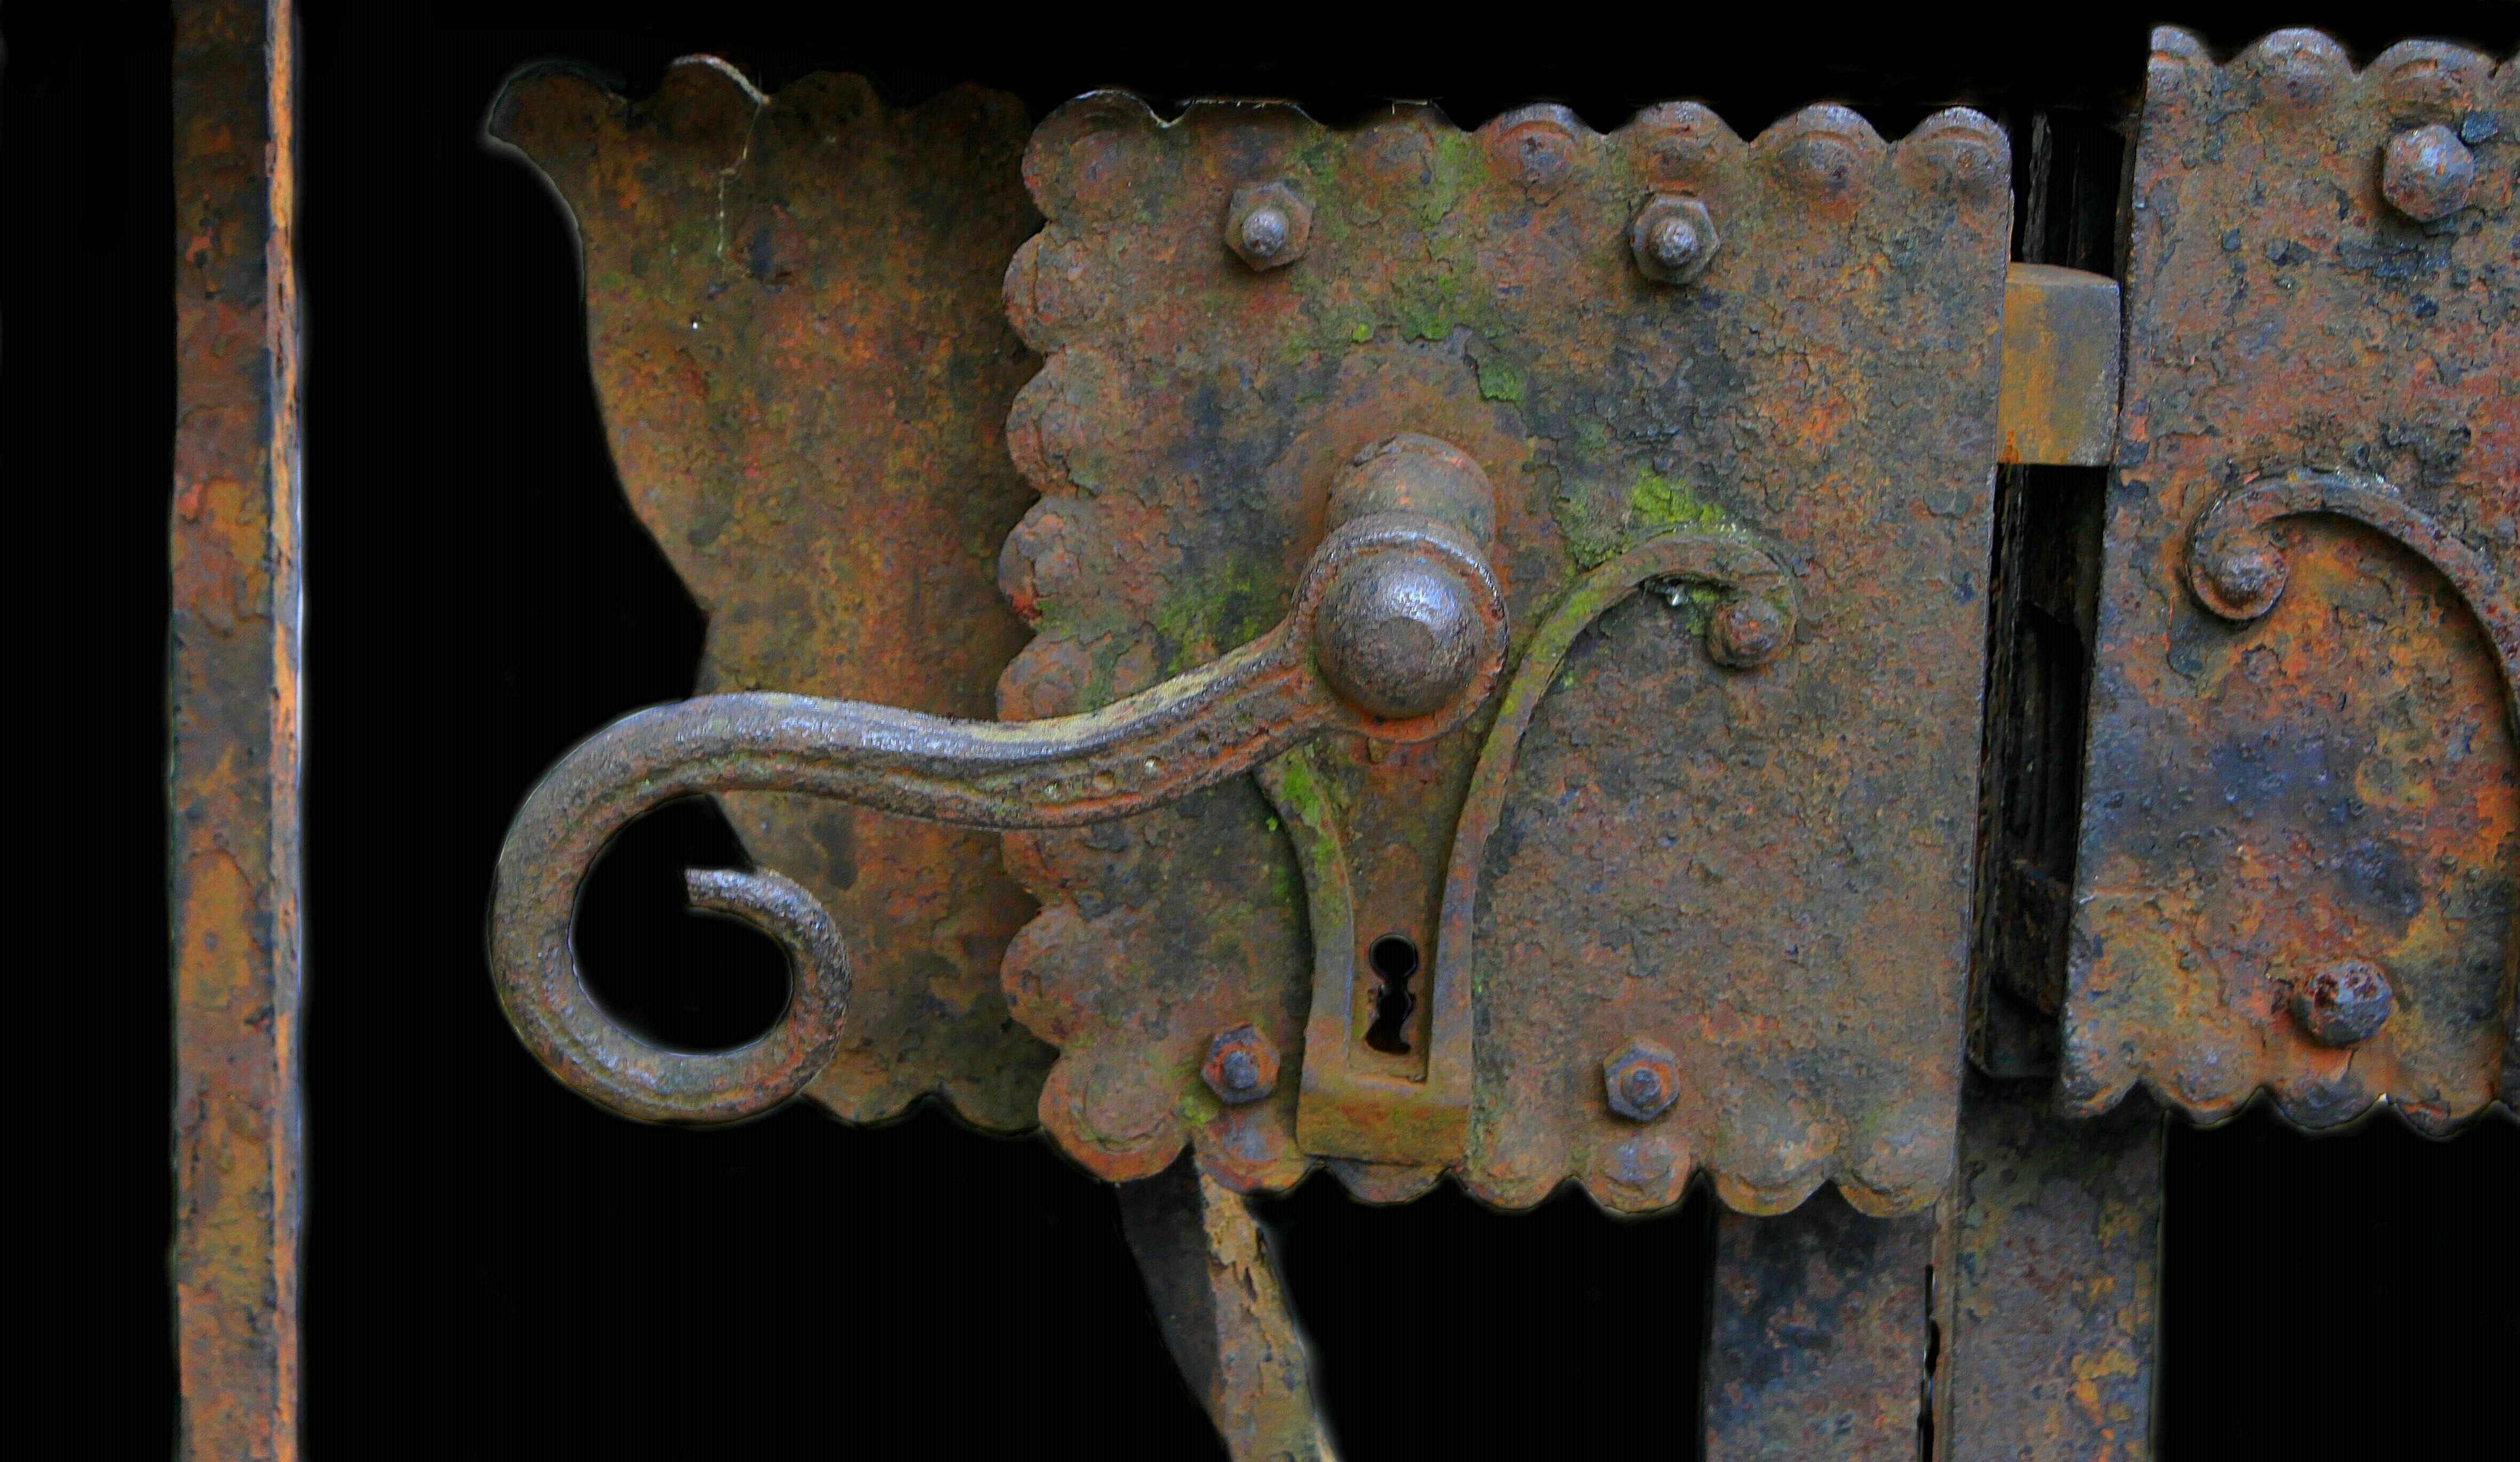
wood, antique, old, rust, metal, castle, ruin, old building, gate, close, door, goal, material, face, sculpture, art, rusty, jack, iron, amazed, faces, carving, input, stainless, door hardware, door lock, scared, door handle, door knob, locks to, capping, lapsed, ailing, key hole, lonely house, blocking, close to, ancient history